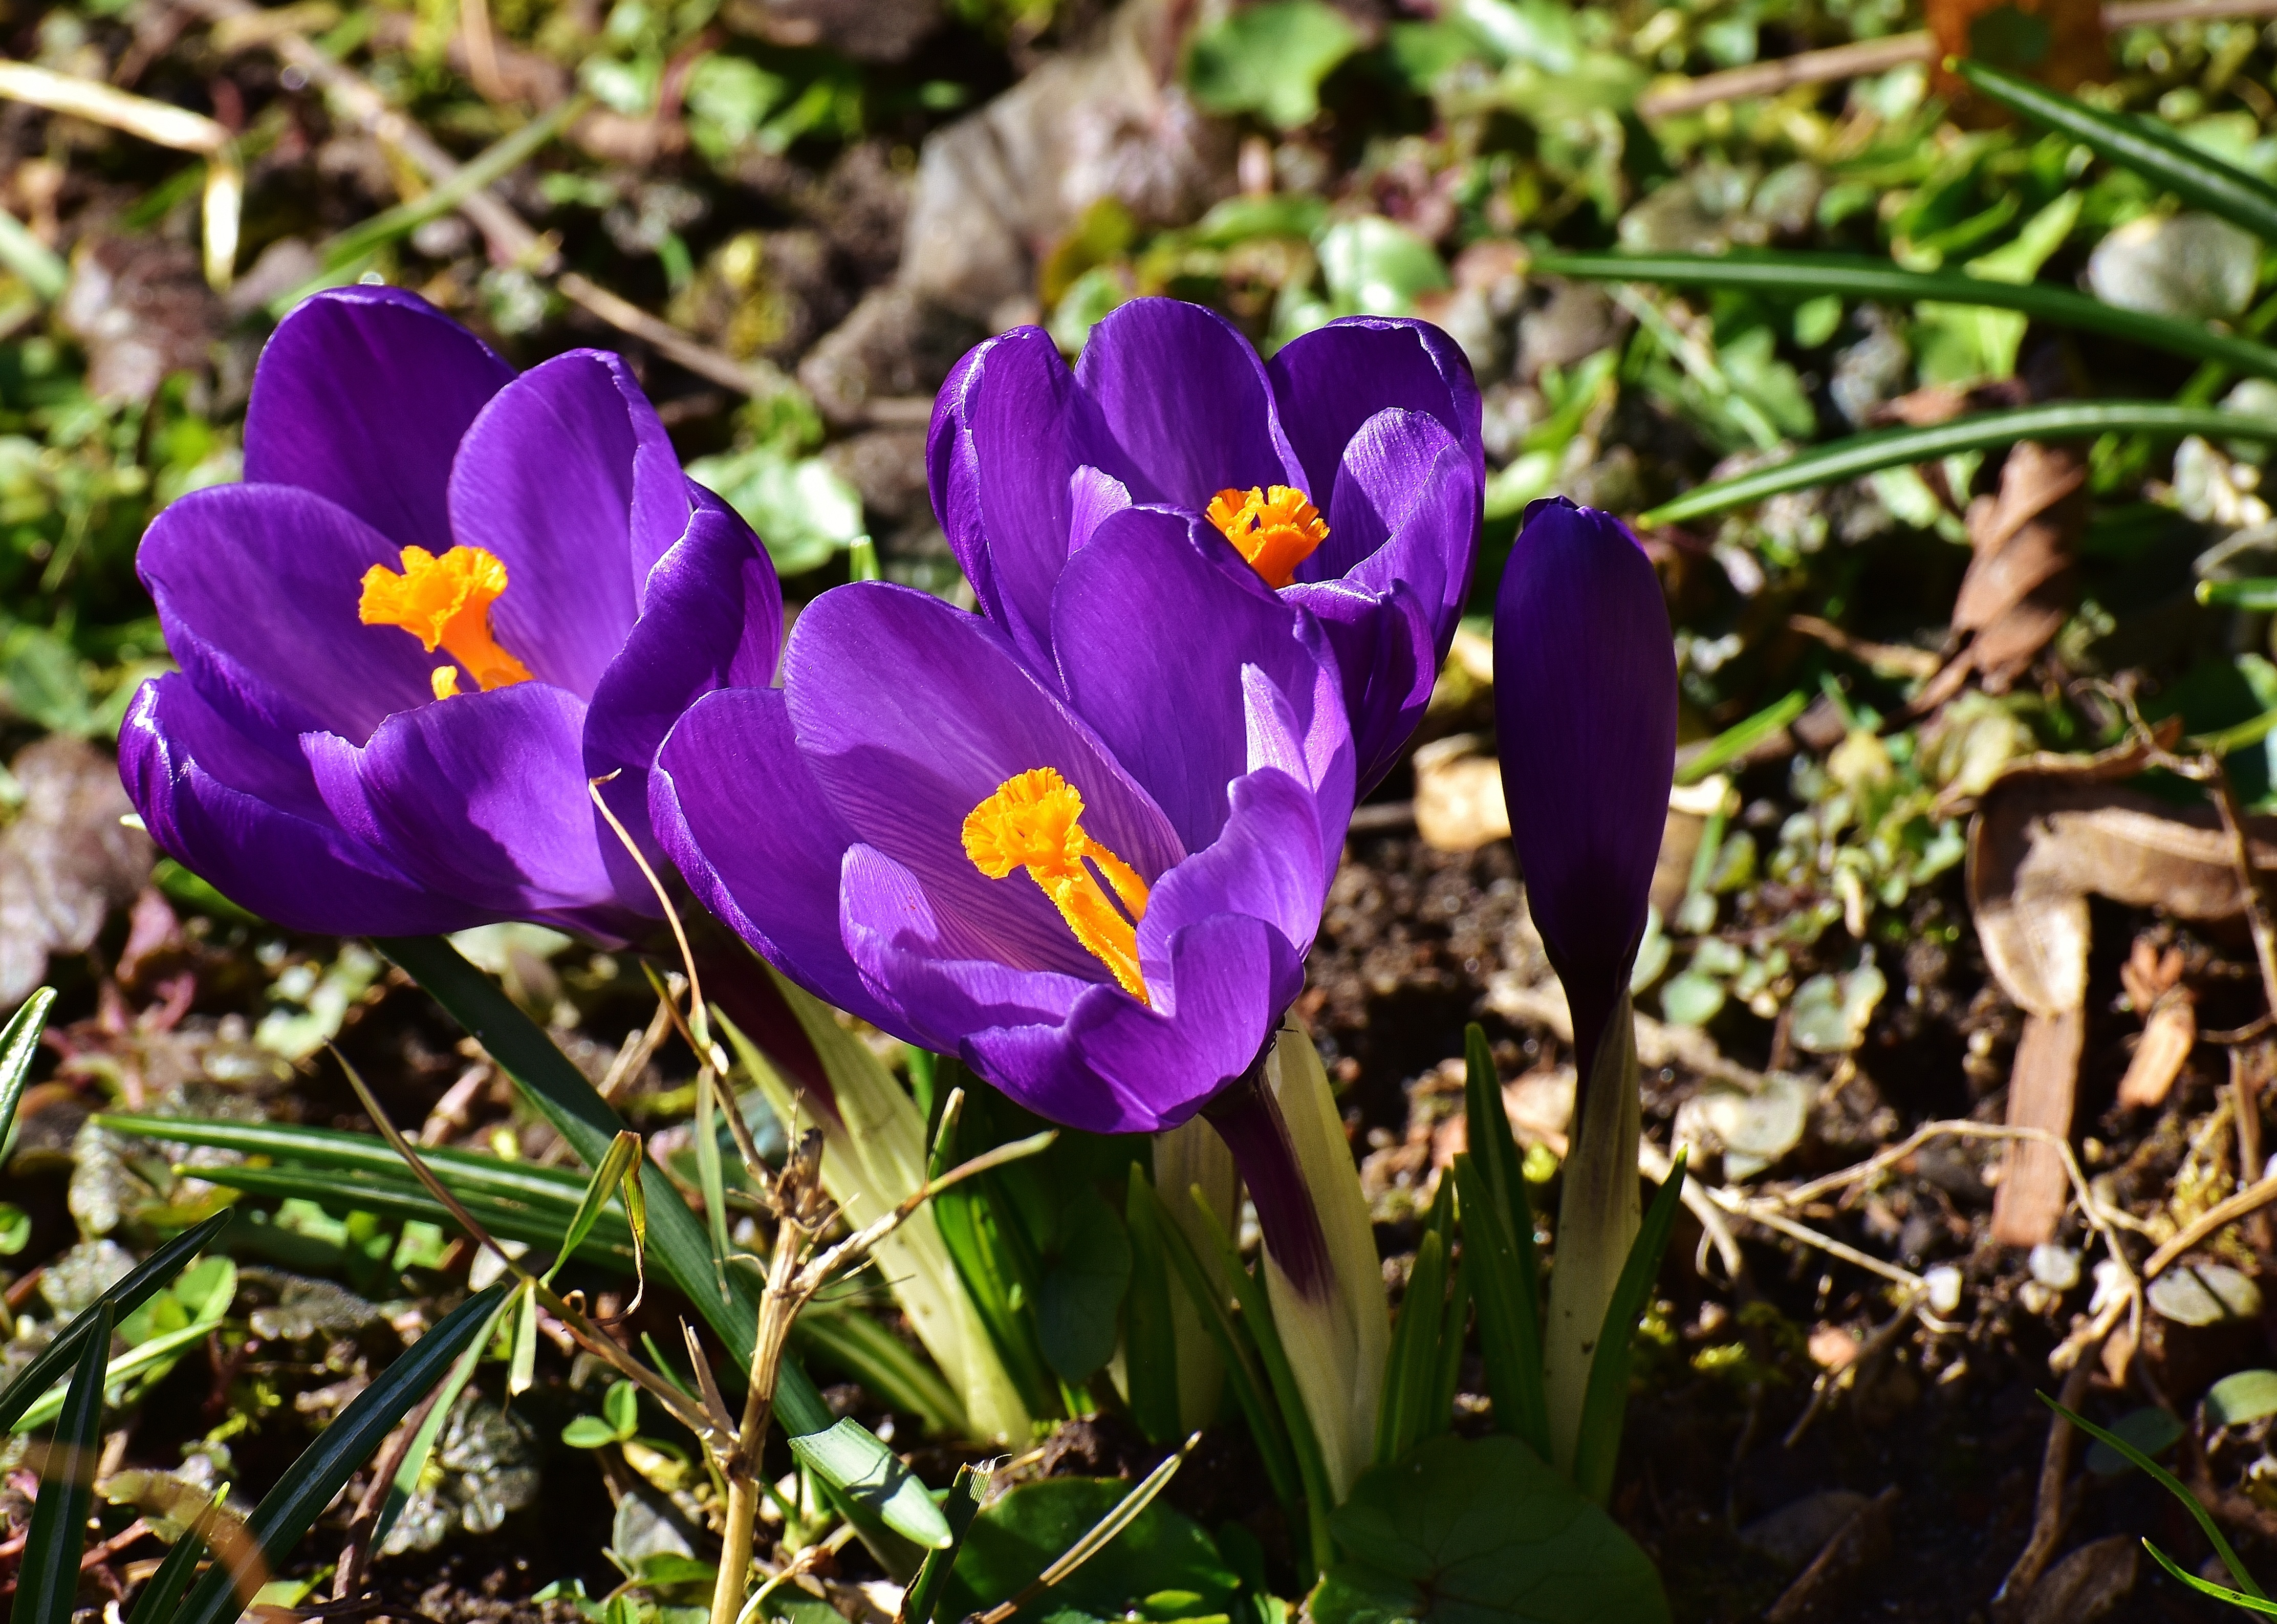
plant, flower, purple, spring, botany, garden, flora, wildflower, crocus, flowering plant, land plant, violet family, iris family